Rolls-Royce LiftSystem

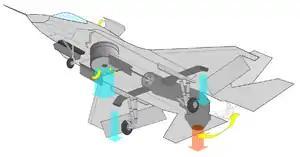
Diagram of LiftSystem components and airflow

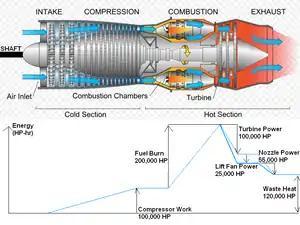
Diagram of turbojet energy for LiftSystem prototype

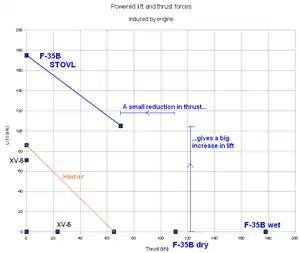
Diagram of powered lift aircraft

The three-bearing swivel module (3BSM) is a thrust vectoring nozzle at the rear of the aircraft which directs engine exhaust to pass either straight through with reheat capability for forward flight, or to be deflected downward to provide lift.